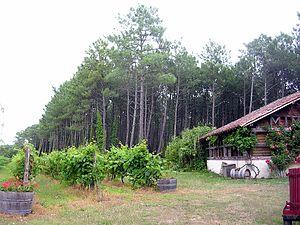
Avec une fréquentation annuelle moyenne de 21 millions de nuitées, le tourisme est une ressource majeure du département des Landes.